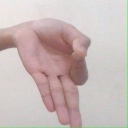
अक्षर: ज्ञ